Transhumance

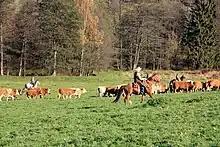
Cowboy herding cattle in Montana

"Fulani" is the Hausa word for the pastoral peoples of Nigeria belonging to the "Fulbe" migratory ethnic group. The "Fulani" rear the majority of Nigeria's cattle, traditionally estimated at 83% pastoral, 17% village cattle and 0.3% peri-urban).